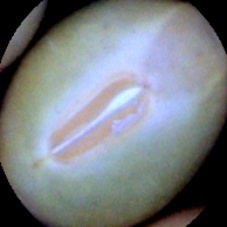
Label: Immature